Tourism in Karnataka

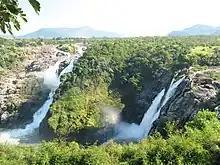
Gaganachukki Falls at Shivanasamudram

Some well known caves in Karnataka are Yana caves and Kavala caves and Syntheri rocks in Uttara Kannada district, Sugriva's cave in Hampi holds similarity to the descriptions of 'Kishkinda' in the epic Ramayana, hundreds of caves in Basava Kalyana in Bidar District.